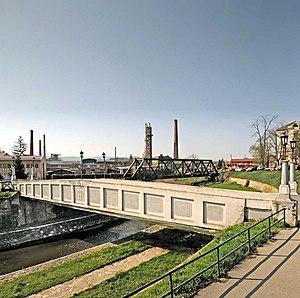
Patrimoine culturel de Serbie
Les monuments culturels protégés constituent une catégorie de monuments de Serbie inscrits sur une liste de monuments bénéficiant de la protection de l'État. Il s'agit d'une troisième catégorie de monuments protégés classés, par leur importance, après les monuments culturels d'importance exceptionnelle et les monuments culturels de grande importance.
La passerelle en béton sur la Lepenica à Kragujevac est situé à Kragujevac, dans le district de Šumadija, en Serbie. Elle est inscrite sur la liste des monuments culturels protégés de la République de Serbie.